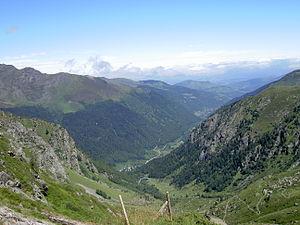
La vallée de Campan est une vallée des Pyrénées françaises située dans le département des Hautes-Pyrénées en la région Occitanie.